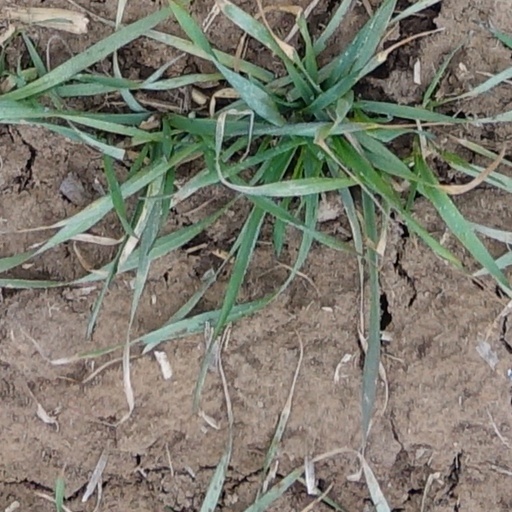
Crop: wheat